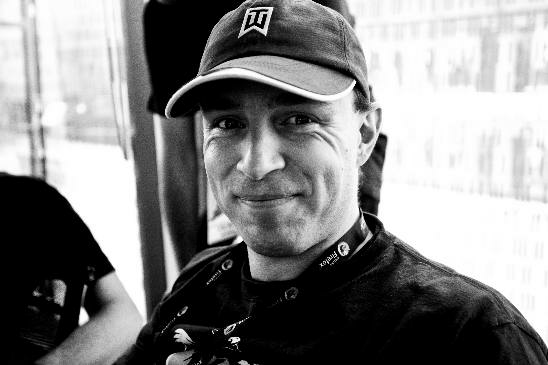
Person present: Yes